Brigade combat team

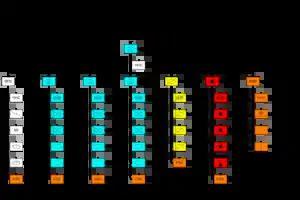
Armored brigade combat team table of organization

The armored brigade combat team (ABCT) is the Army's primary armored force. It is designed around combined arms battalions (CABs) that contain both M1 Abrams tanks and M2 Bradley infantry fighting vehicles (IFVs). Other vehicles, such as HMMWVs and M113 armored personnel carrier, operate in a supporting role. In the future, it will also contain vehicles from the Armored Multi-Purpose Vehicle and likely the Optionally Manned Fighting Vehicle (OMFV) programs.